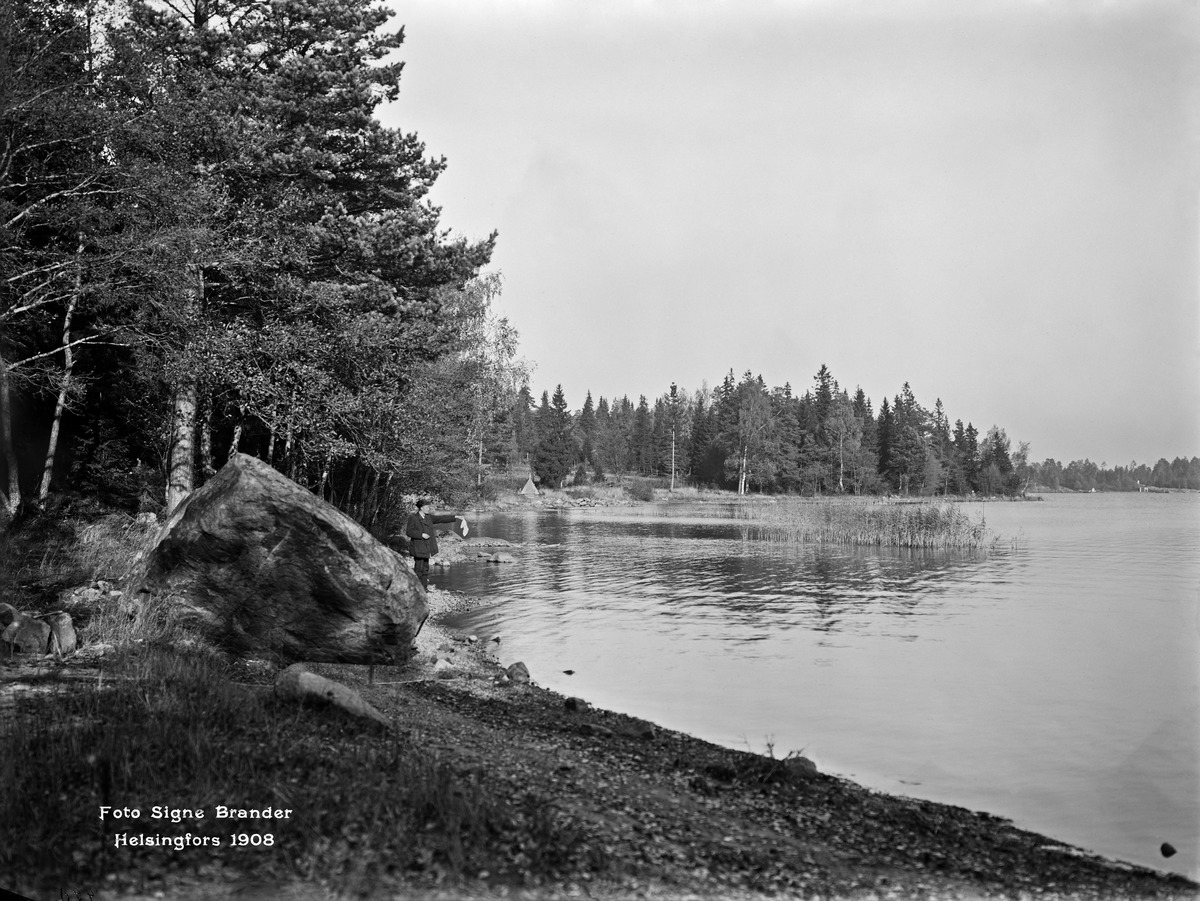
Kulosaaren ranta Tullisaarenselällä
sisällön kuvaus: Kulosaaren ranta Tullisaarenselällä.  Kuvattu Lars Sonckin tie 8:n kohdalta pohjoiseen. mustavalkoinen
Kuvaaja: Brander, Signe, valokuvaaja
Ajankohta: kuvausaika 1909
Paikka: Suomi, Uusimaa, Helsinki, Kulosaari Helsinki
Aiheet: ranta-alueet, rakentamattomat alueet